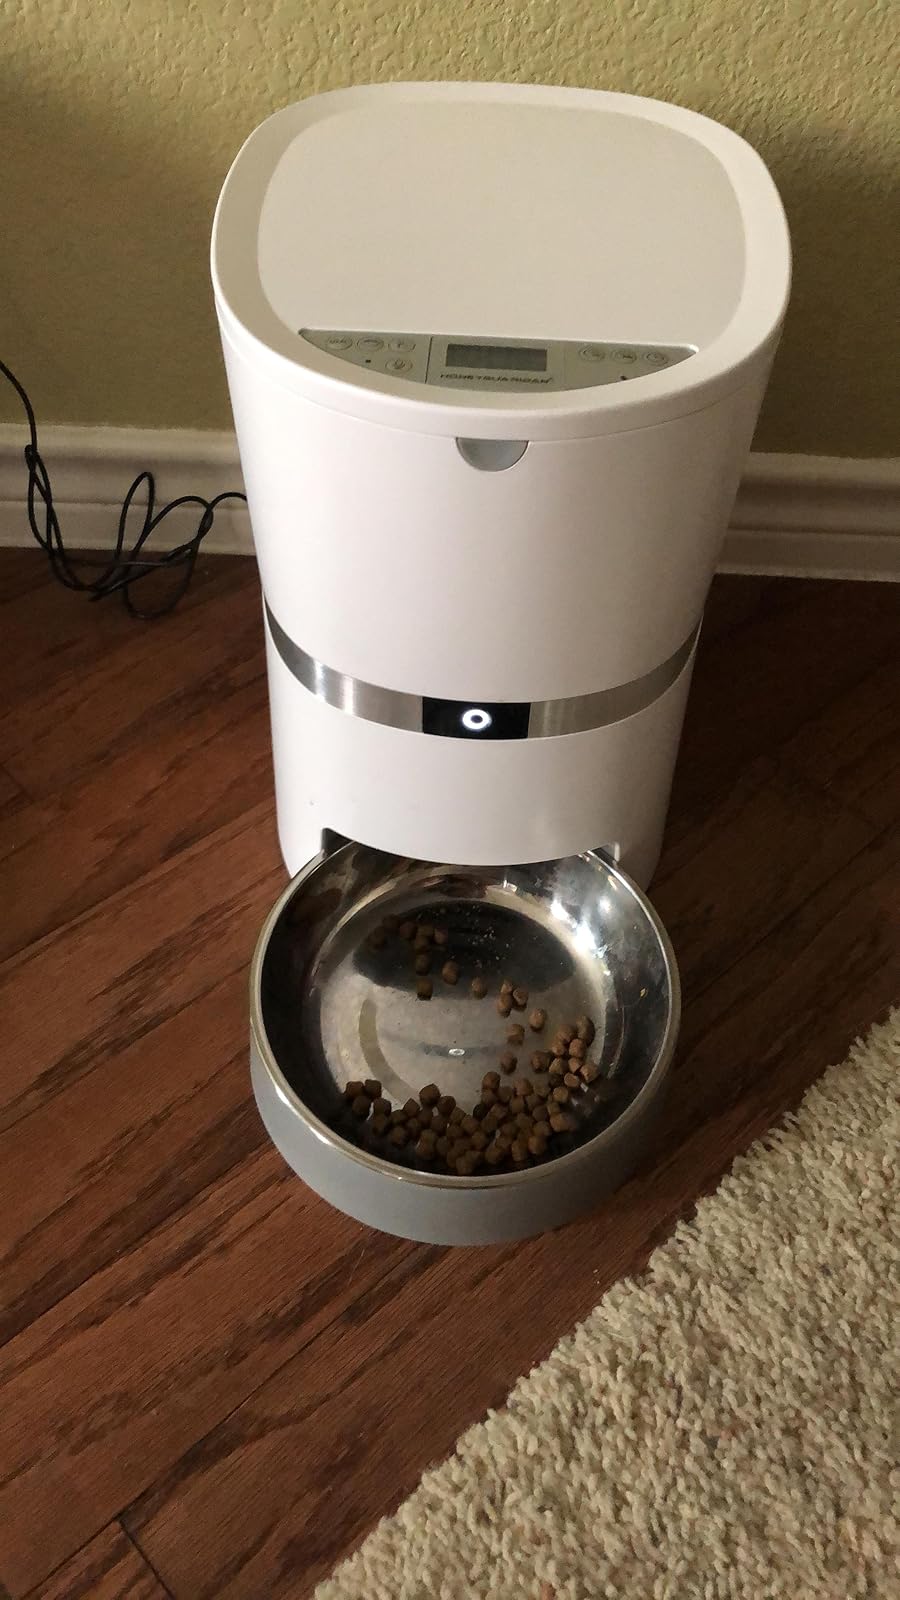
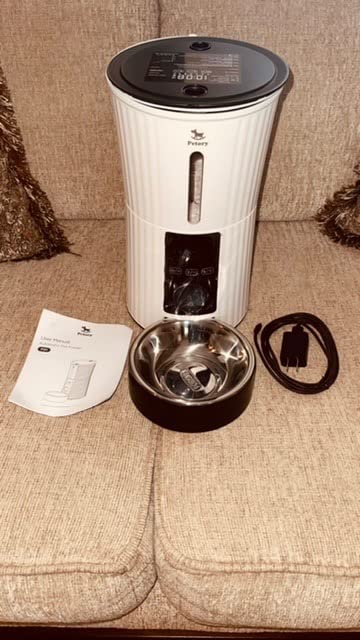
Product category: items_feeder
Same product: no